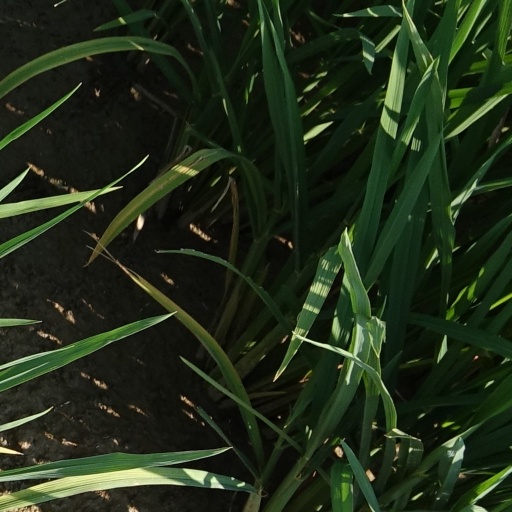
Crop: rice